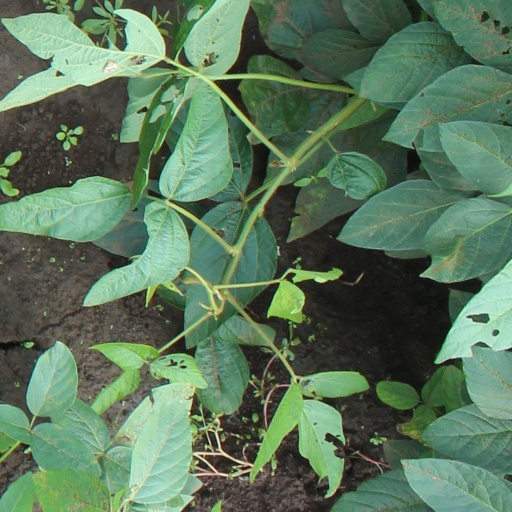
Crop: soybean